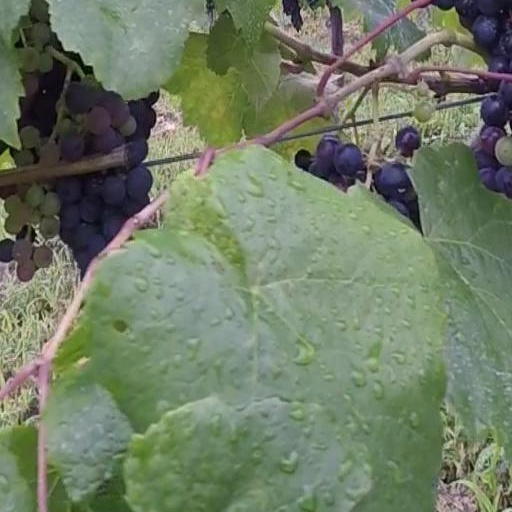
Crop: grape